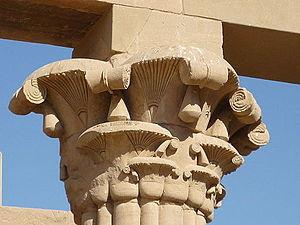
Chapiteau du portique ouest de l'esplanade du temple d'Isis, île de Philaé, Égypte